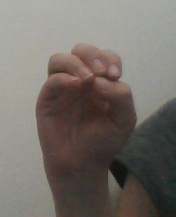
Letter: ha